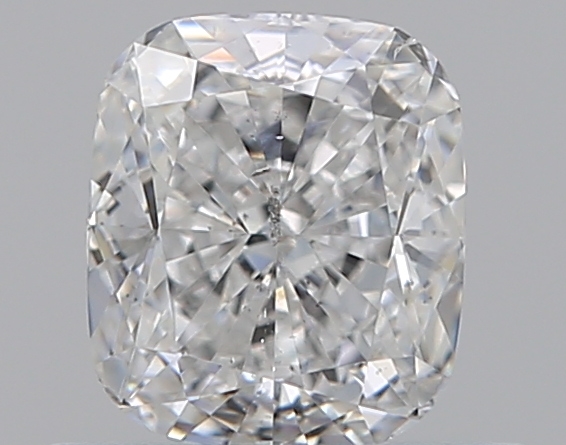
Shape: cushion
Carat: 0.5
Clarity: SI1
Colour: E
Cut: EX
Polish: EX
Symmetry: VG
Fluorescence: N
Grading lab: GIA
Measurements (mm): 4.96 x 4.28 x 2.75